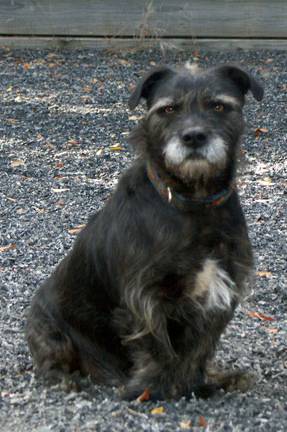
Label: dog